Jerome and Jeremiah Valeska

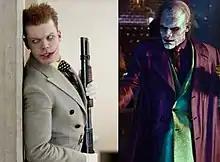
Cameron Monaghan as Jerome (left) and Jeremiah (right) on "Gotham"

Jerome and Jeremiah Valeska are characters and antagonists in the Fox crime drama television series "Gotham" and associated media. They are identical twin brothers portrayed by Cameron Monaghan.